Tarzan: Lord of the Jungle

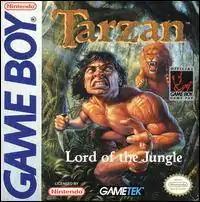
Game Boy cover art

Tarzan: Lord of the Jungle is a 1994 video game for the Game Boy and Game Gear video game systems.